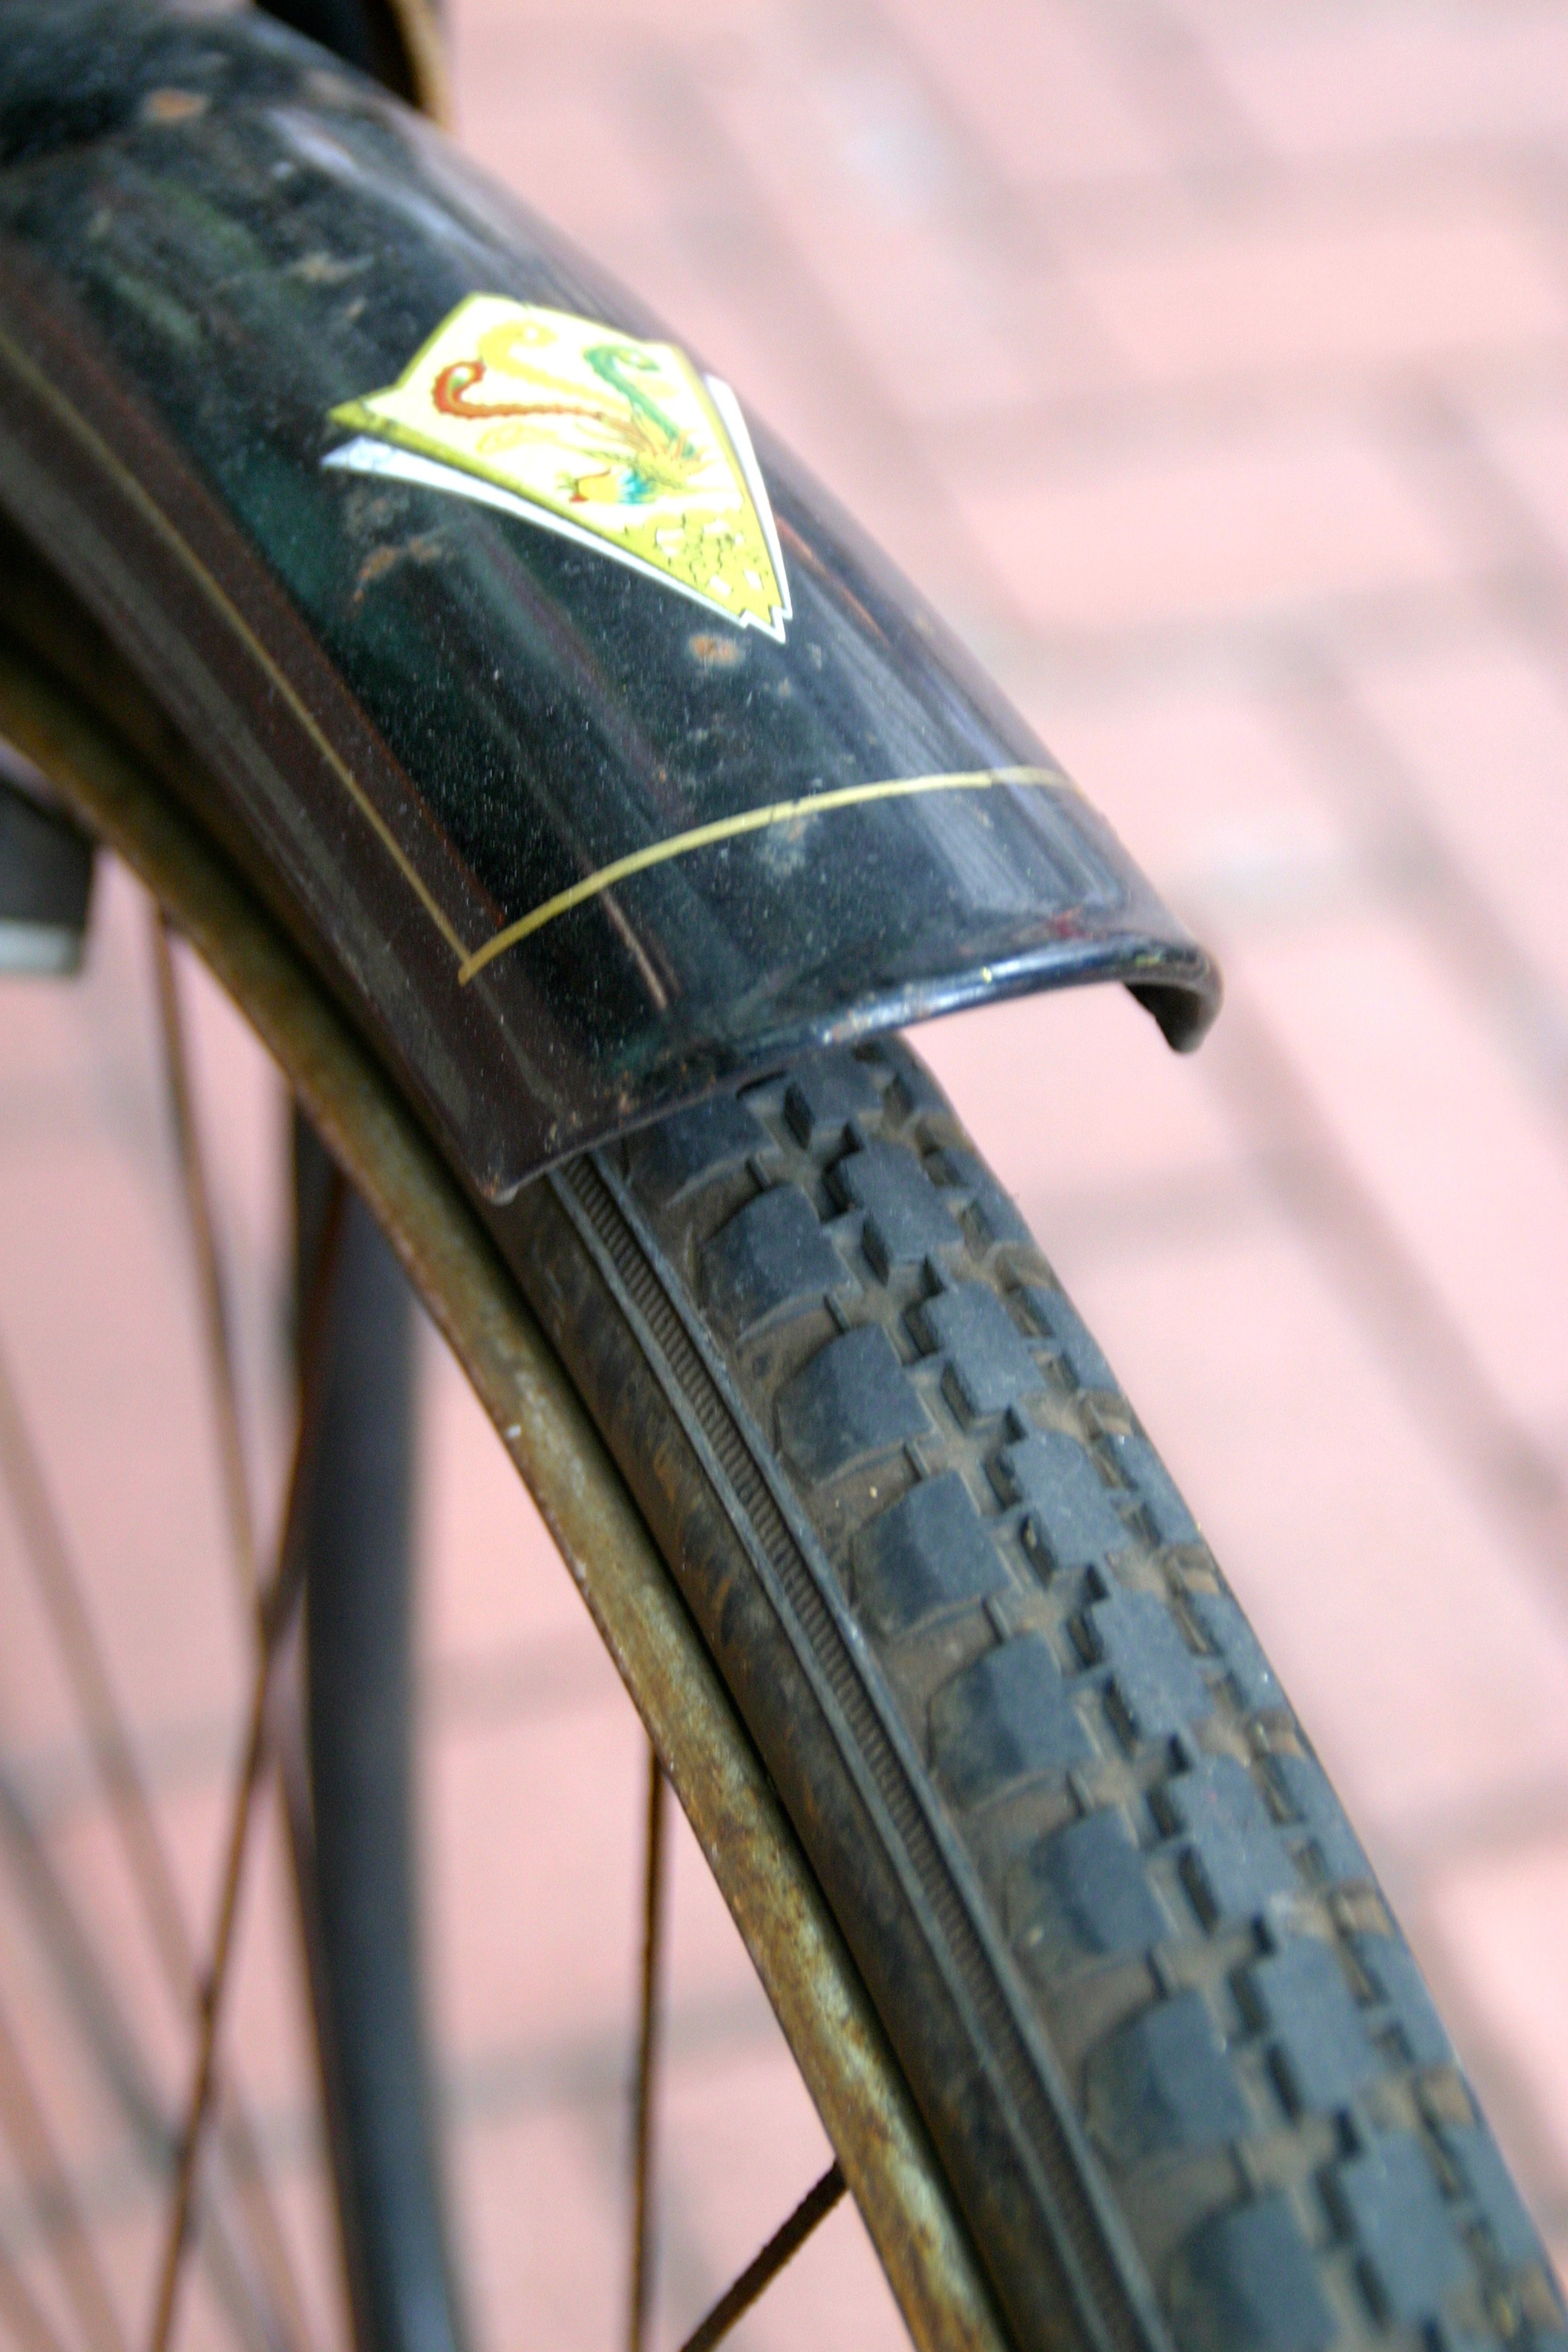
wheel, bicycle, bike, profile, vehicle, tire, sports equipment, mountain bike, close up, tyres, mature, bicycle frame, bicycle tires, automotive tire, road bicycle